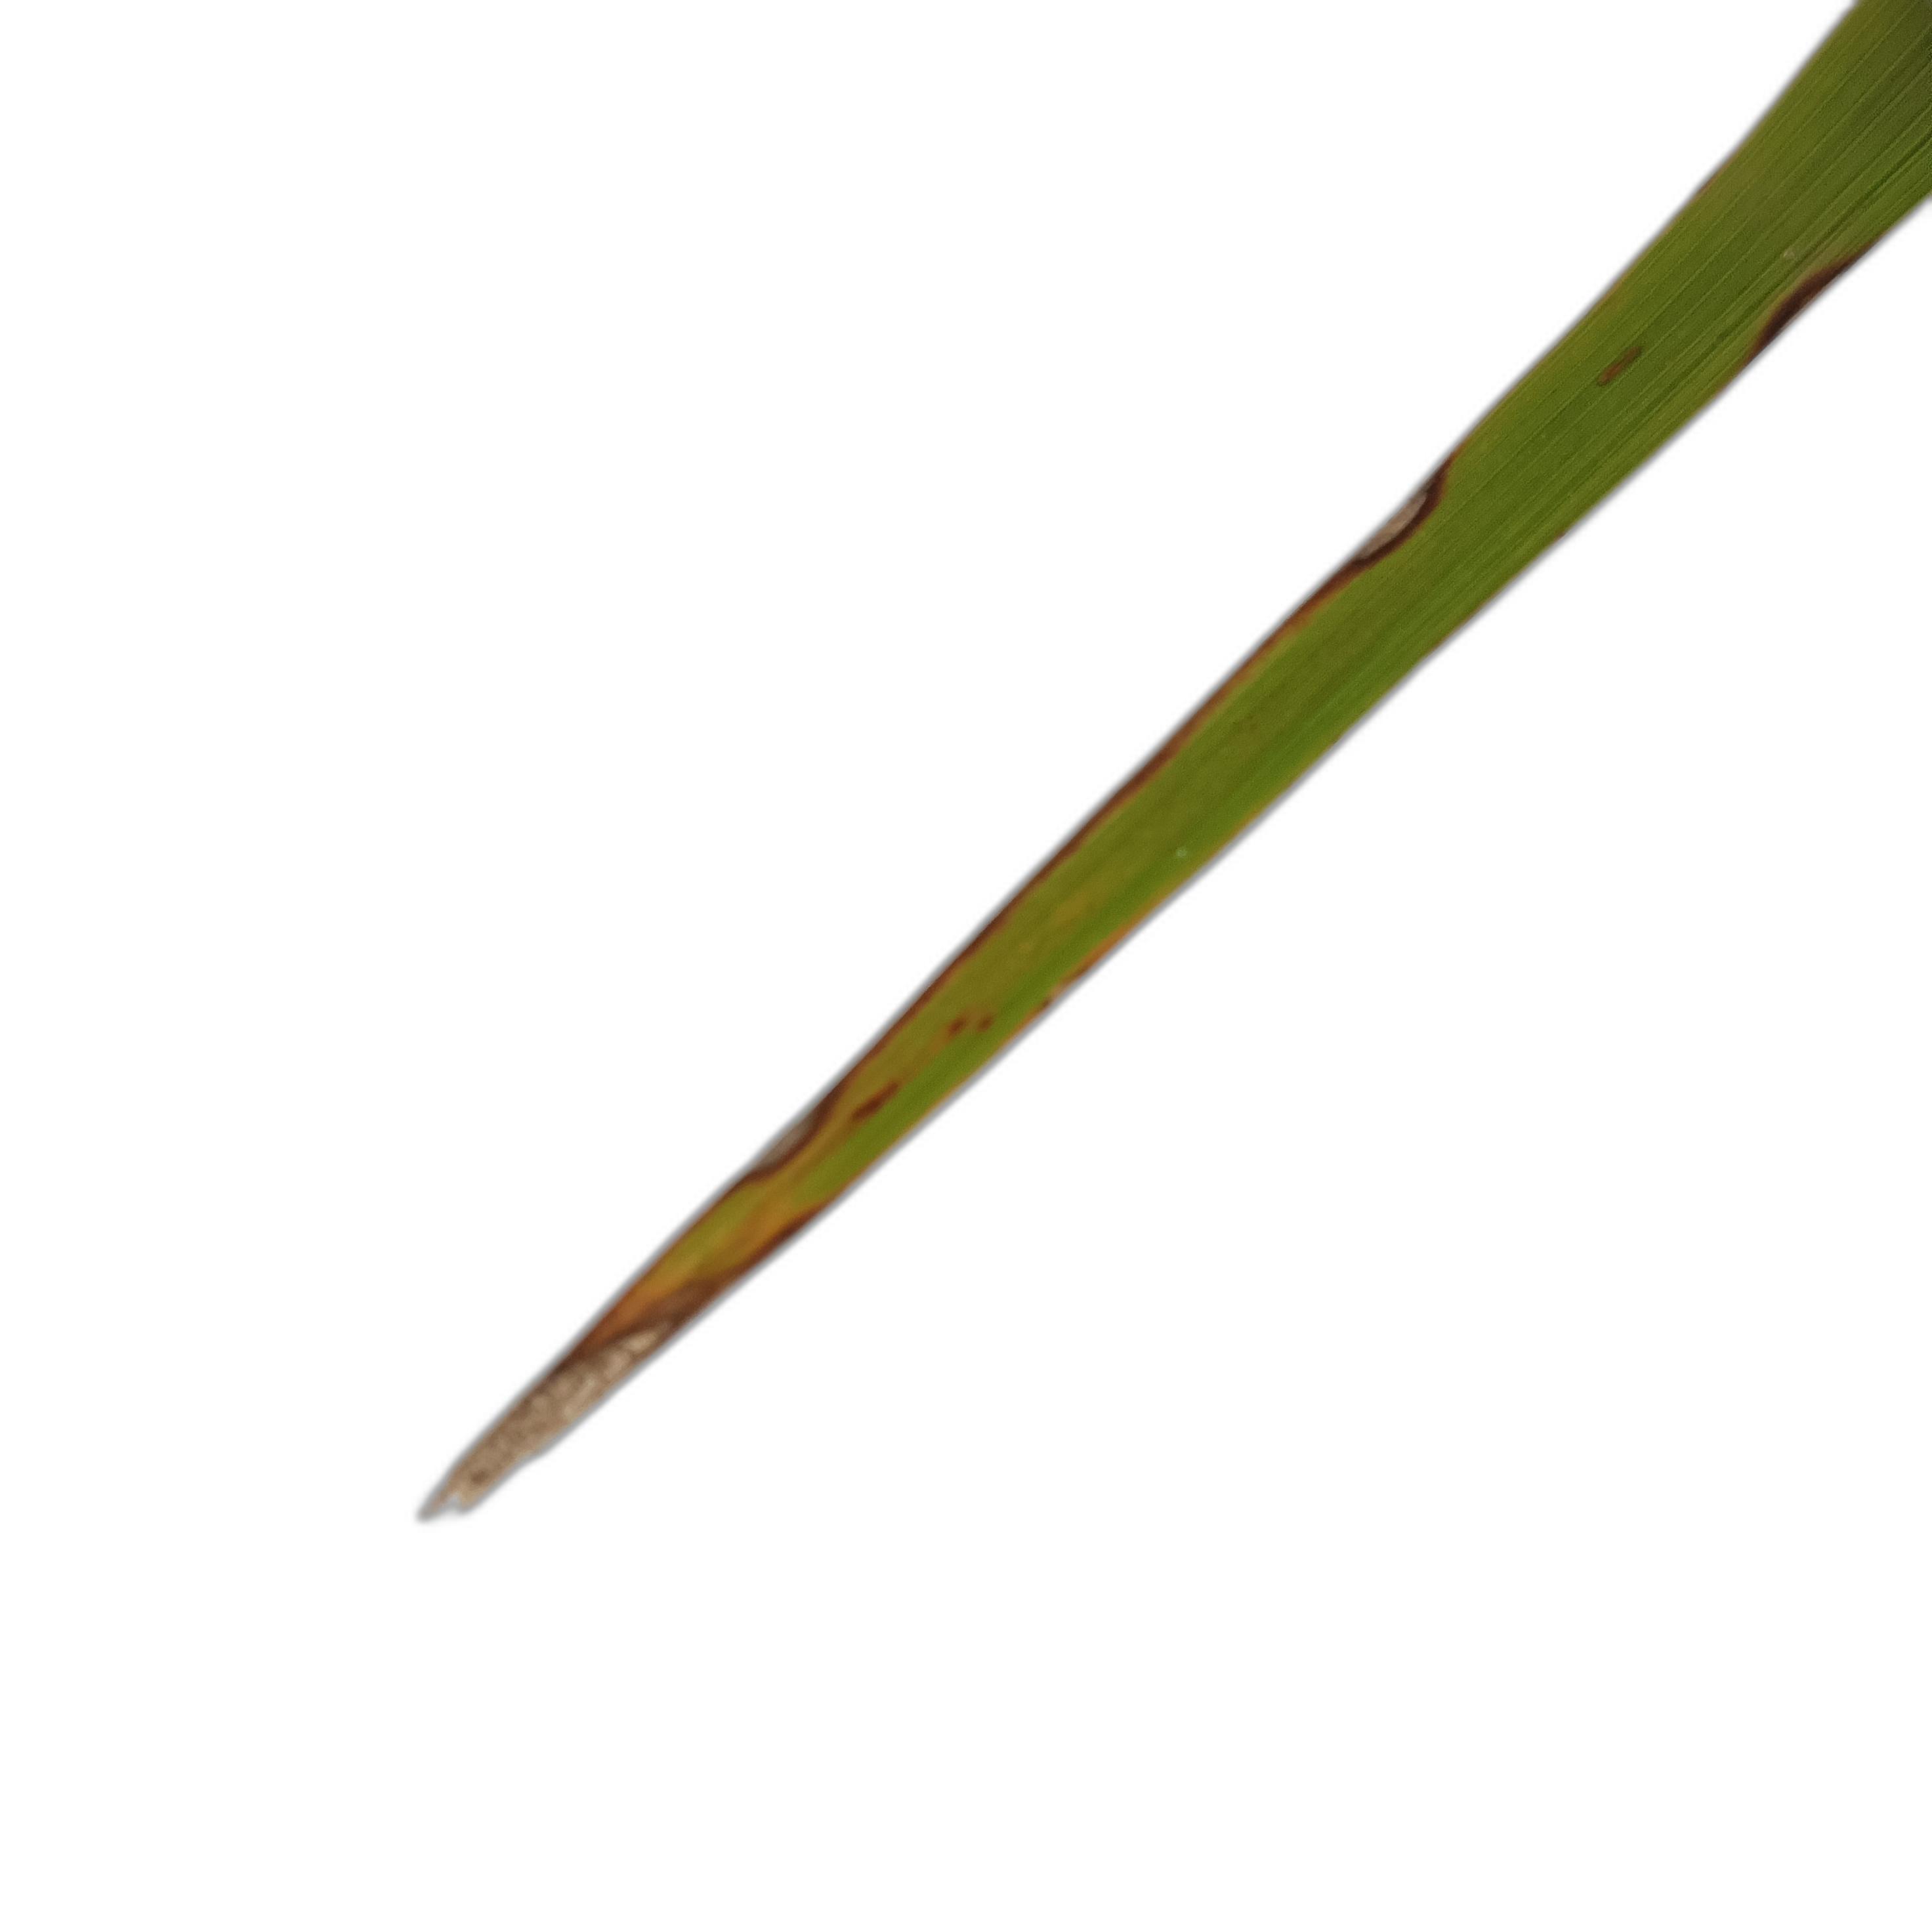
Label: Leaf Scald